Metabolic alkalosis

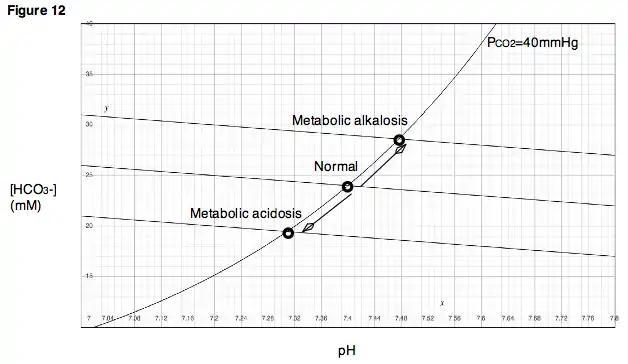
Davenport diagram

Metabolic alkalosis is an acid-base disorder in which the pH of tissue is elevated beyond the normal range (7.35–7.45). This is the result of decreased hydrogen ion concentration, leading to increased bicarbonate, or alternatively a direct result of increased bicarbonate concentrations. The condition typically cannot last long if the kidneys are functioning properly.